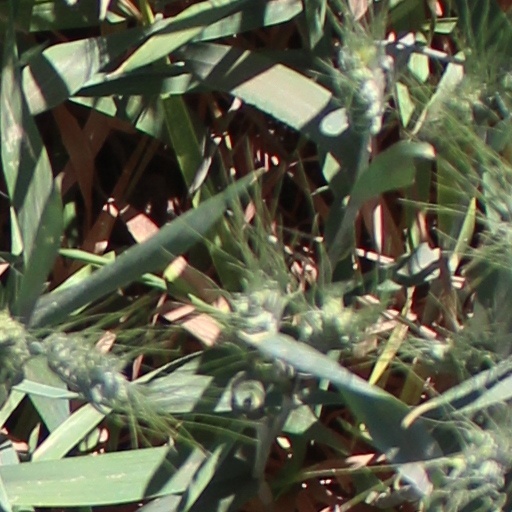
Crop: wheat